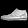
Label: Sneaker